Crusade of 1197

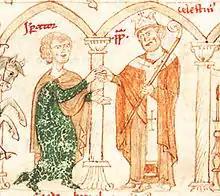
Henry and Pope Celestine, from "Liber ad honorem Augusti" by Peter of Eboli, 1196

Overshadowed by Henry's death, the Crusade did not realize his high-flying ambitions. Nevertheless, the weakening of the Byzantine Empire persisted and established a basis for the Fourth Crusade and the Sack of Constantinople in 1204. At the same time the originally intended reconquest of Jerusalem was abandoned, when the armistice with the Ayyubid dynasty was renewed for another six years.